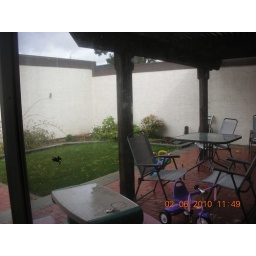
view from the sliding glass door in dining/living room area